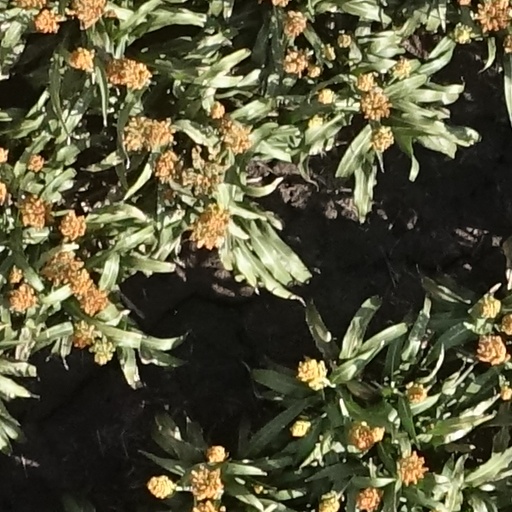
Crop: sorghum